John O. Stearns

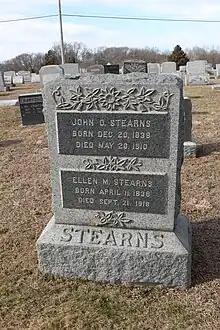
Grave of Stearns at Slate Ridge Cemetery

Stearns died on May 26, 1910, at the age of 72, at his home near Whiteford, Maryland. He was buried at Slate Ridge Cemetery.